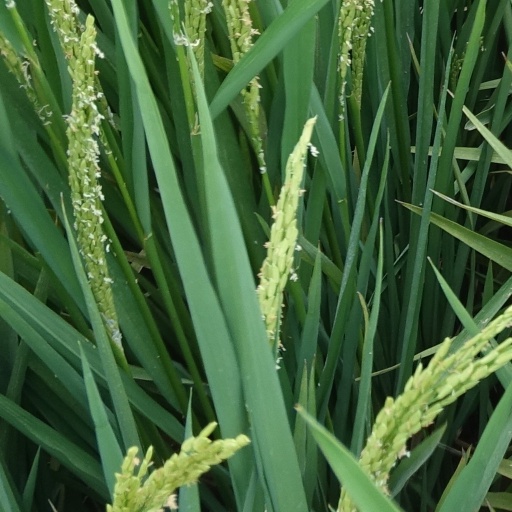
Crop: rice